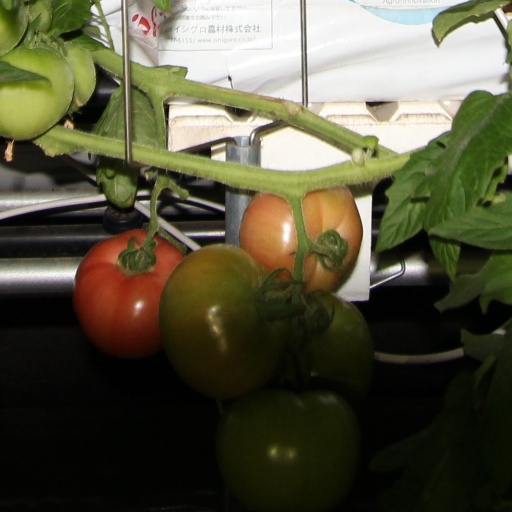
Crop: tomato